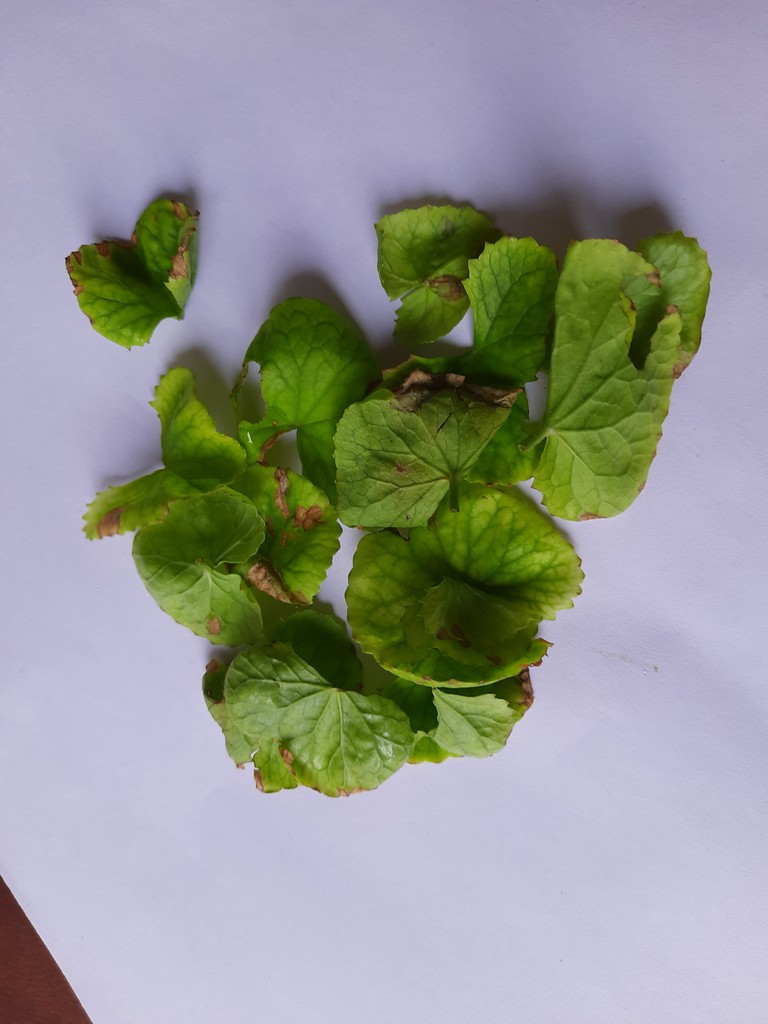
Label: Unhealthy